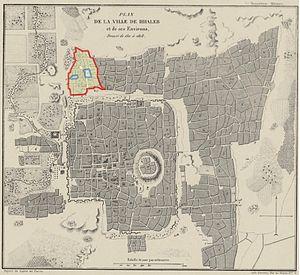
Plan de la ville de Haleb et ses environs 1811-1818. Emplacement approximatif de Jdeideh surlignée en rouge. Sahat Farhat (ouest) Sahat Al Hatab (est) [places] surlignée en bleu.